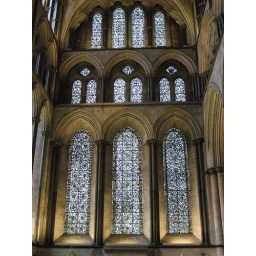
These stained glass windows are newer than other ones in the cathedral. The originals were smashed after the civil war.